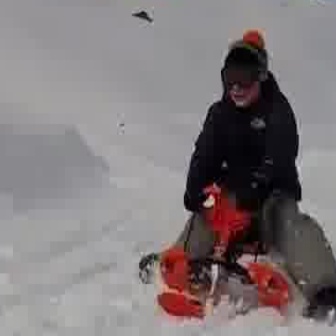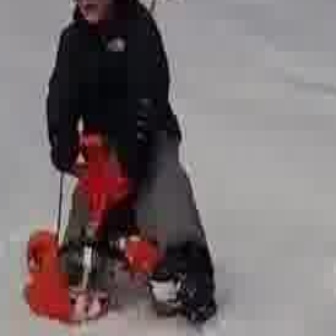
  Please identify the target specified by the bounding box [154,179,293,318] in the first image and locate it in the second image. Return the coordinates in [x_min,y_min,x_max,y_max] format.
Answer: [21,130,213,322]